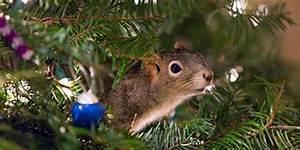
squirrel